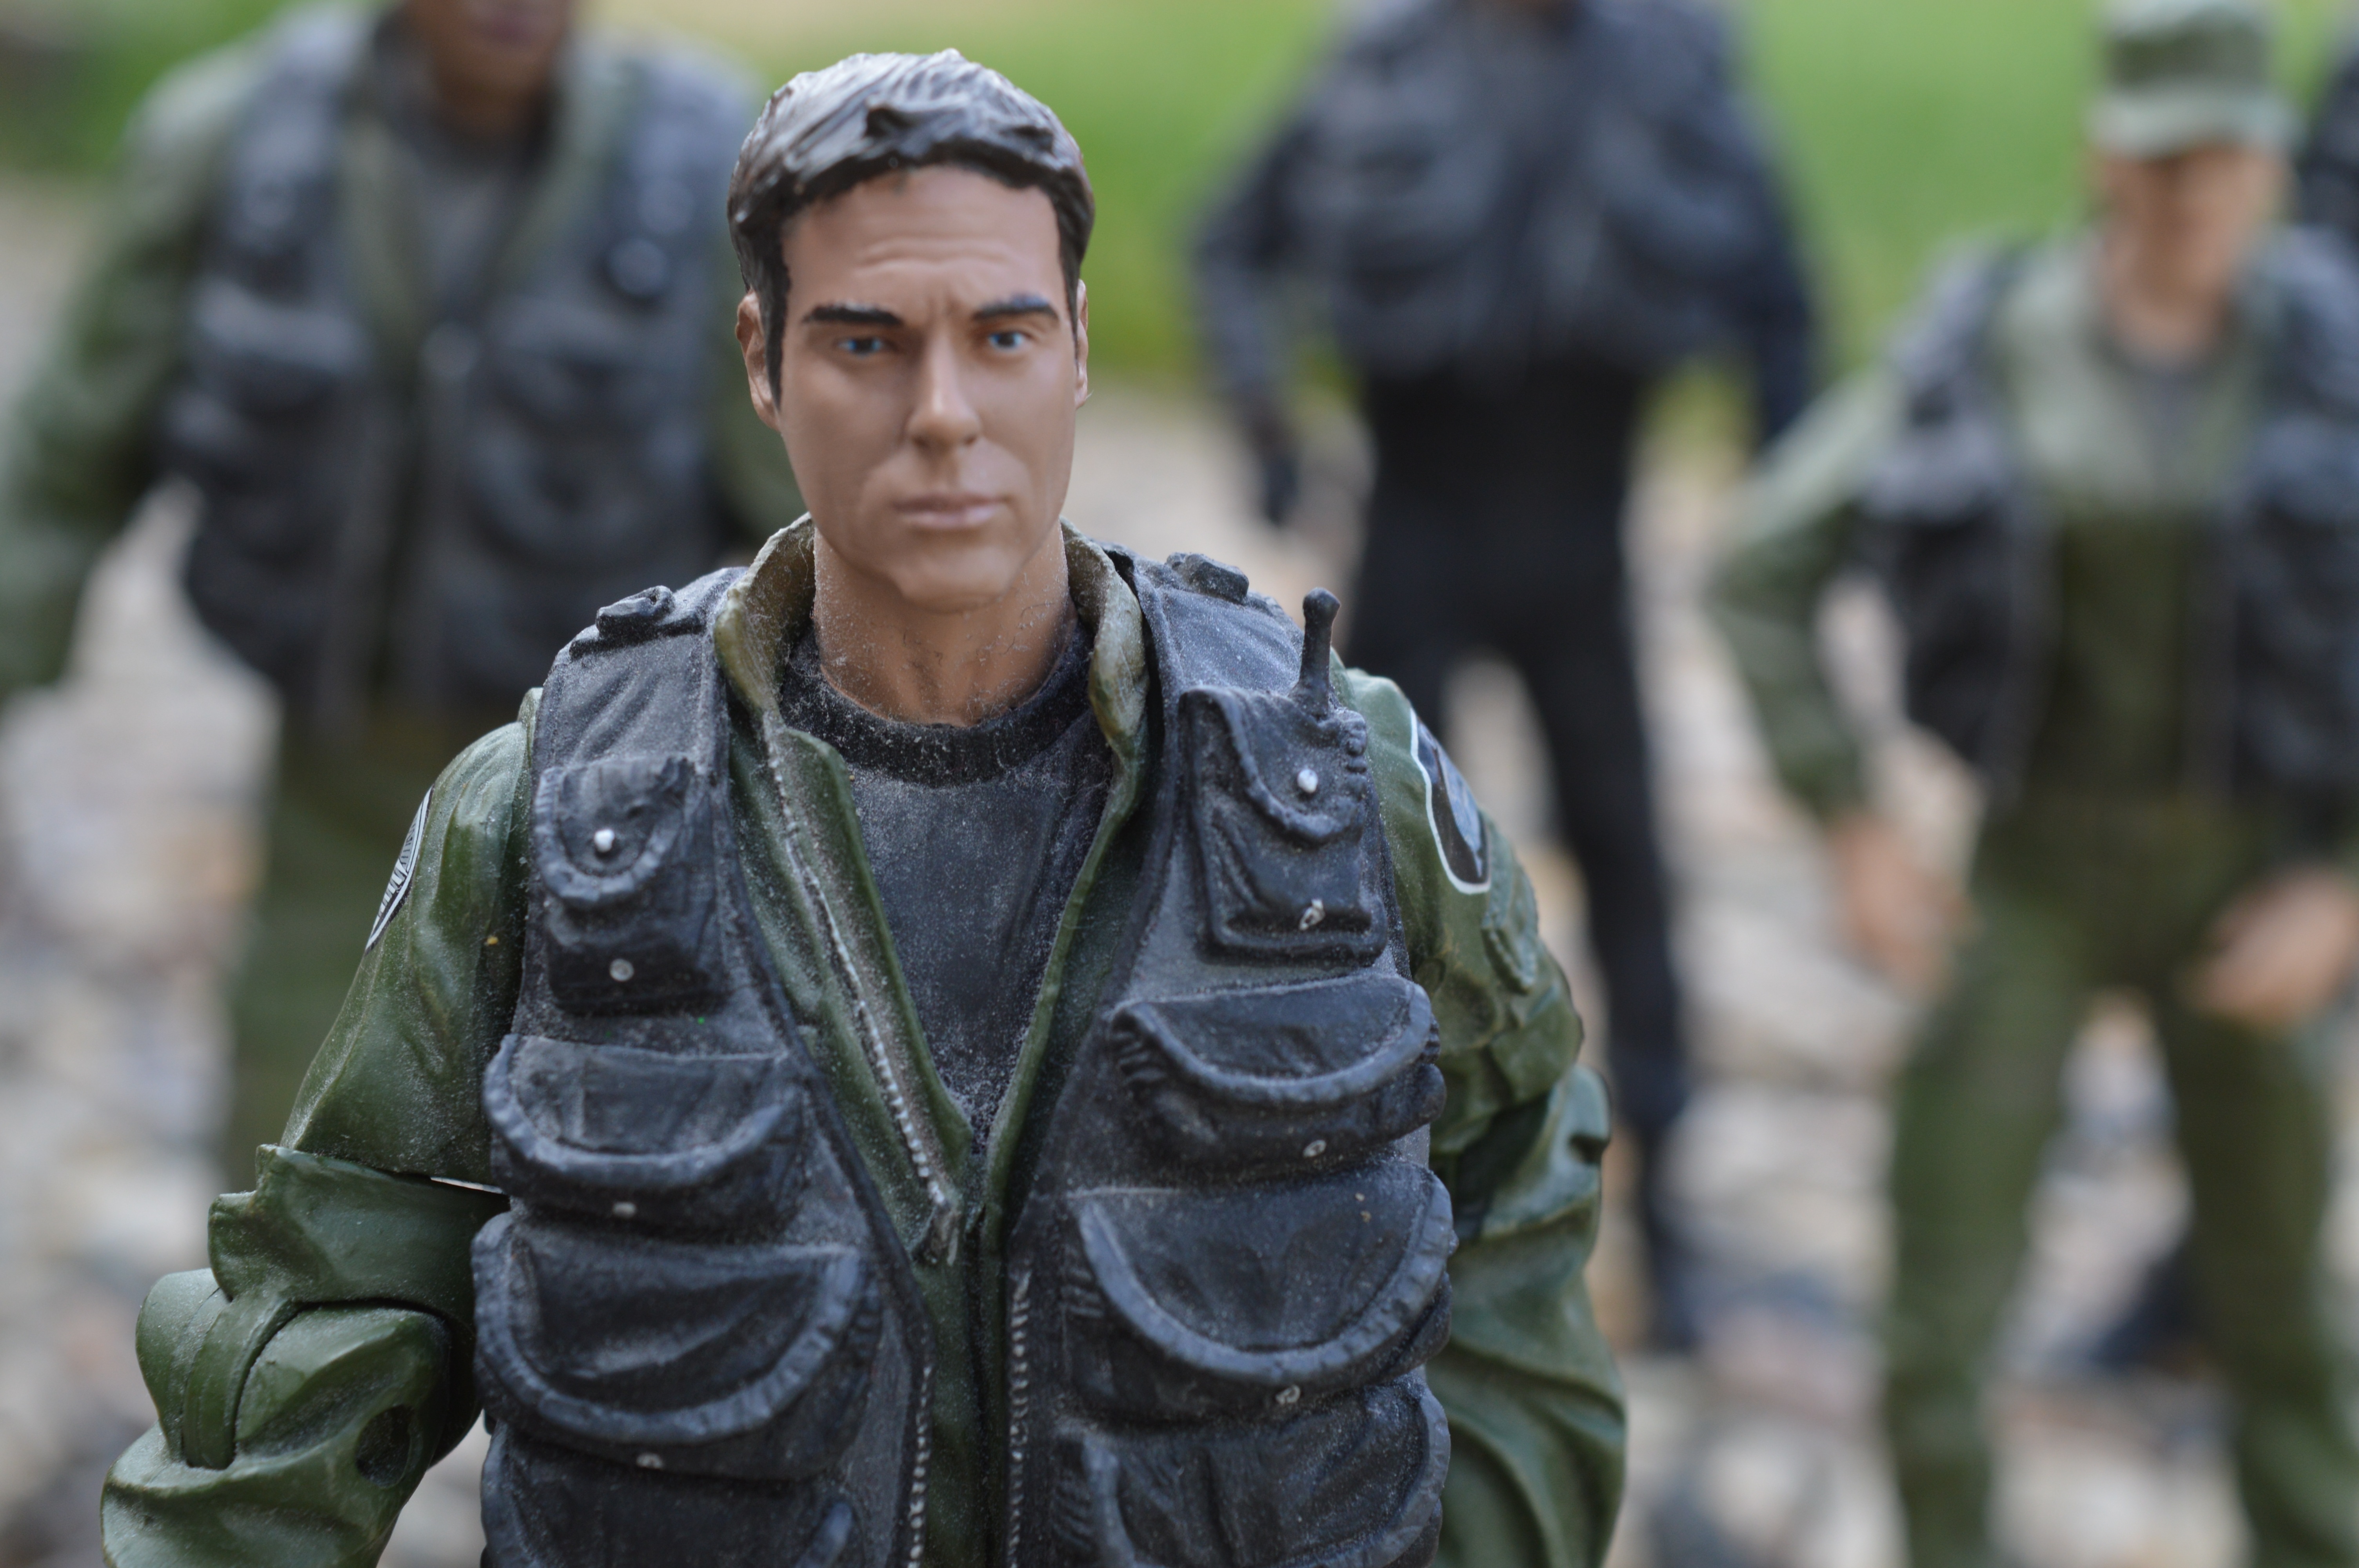
man, person, male, military, soldier, army, profession, camouflage, marine, uniform, action figure, defense, commando, forces, marching, troop, combat, marines, infantry, reconnaissance, military uniform, militia, stargate, marksman, military police, military officer, military person, mercenary